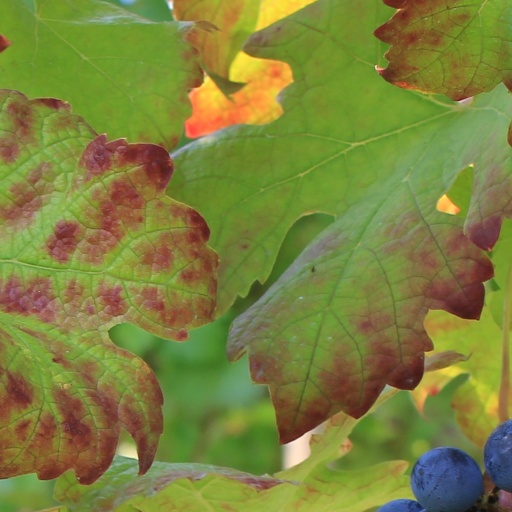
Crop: grape